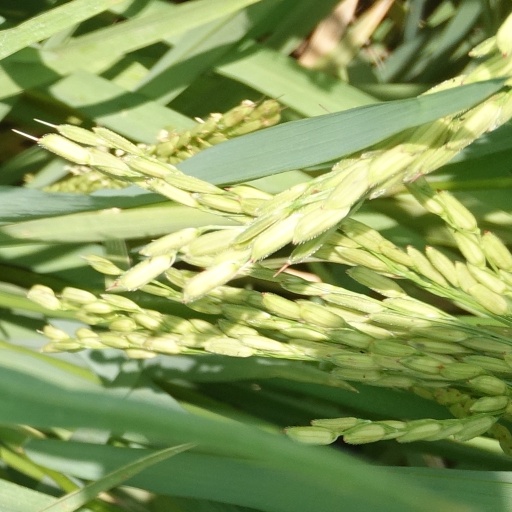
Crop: rice